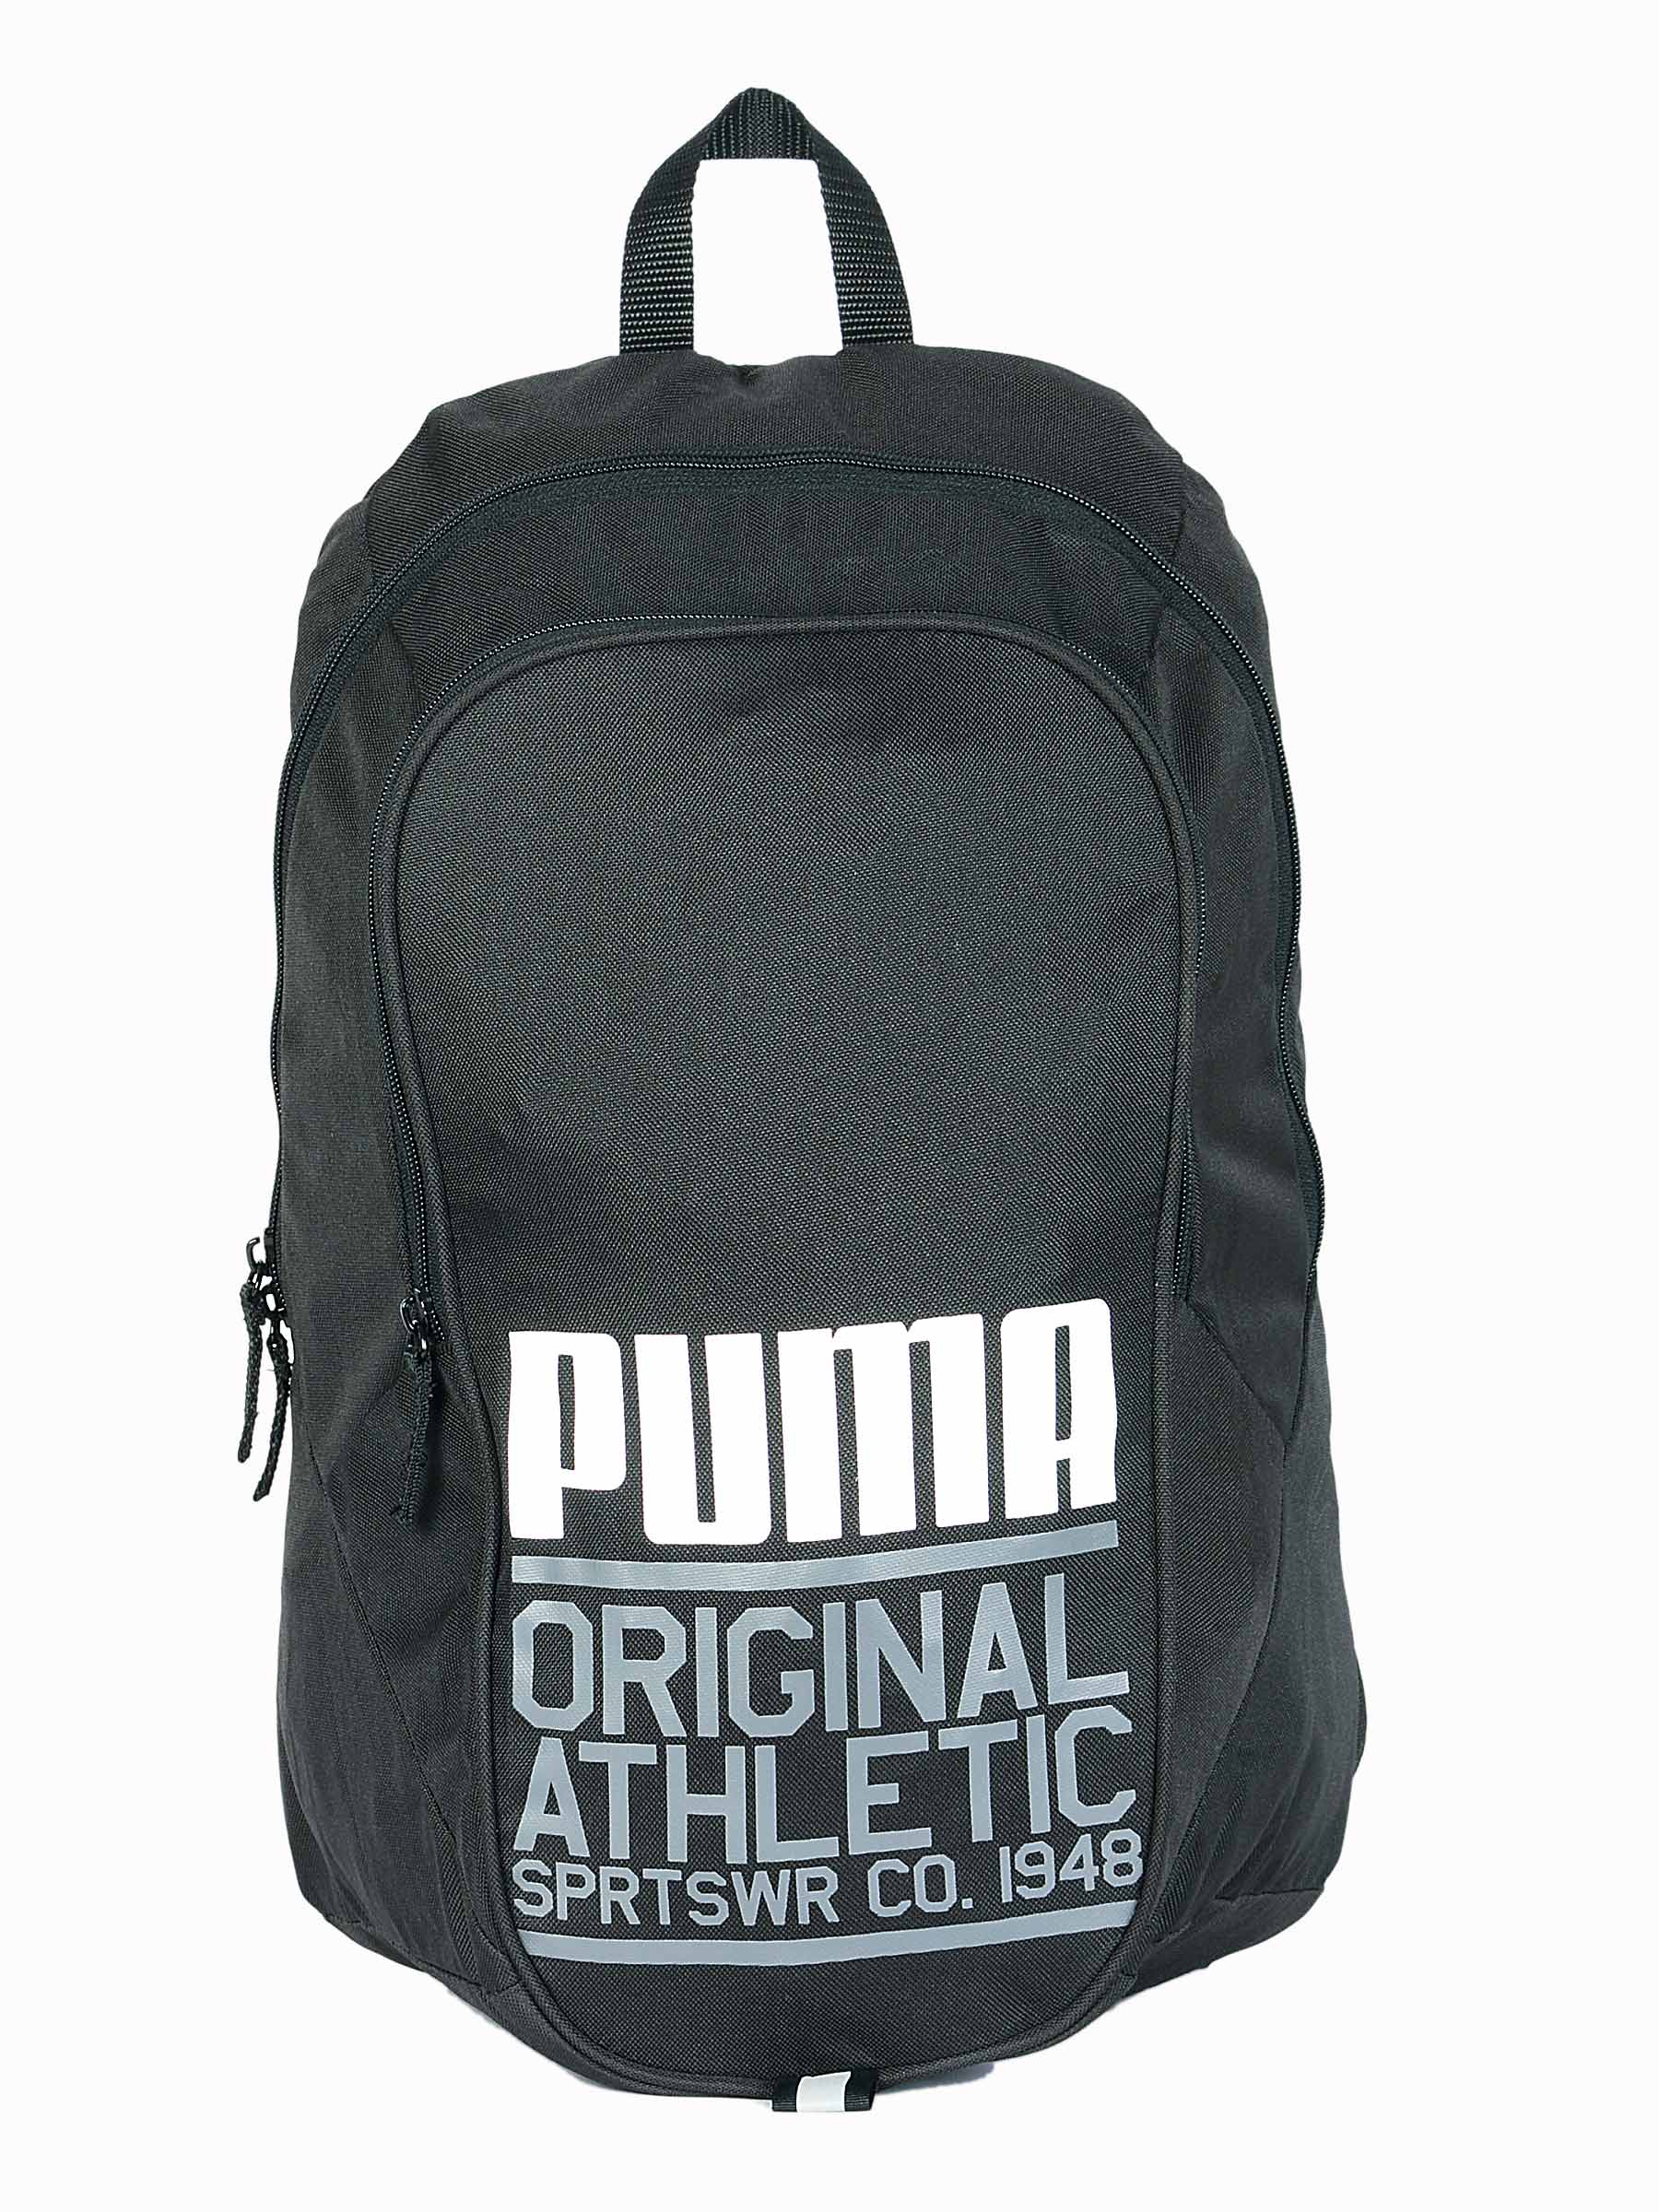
Puma Unisex Flow Black Backpacks
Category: Accessories / Bags / Backpacks
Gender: Unisex
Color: Black
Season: Fall 2011
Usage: Casual